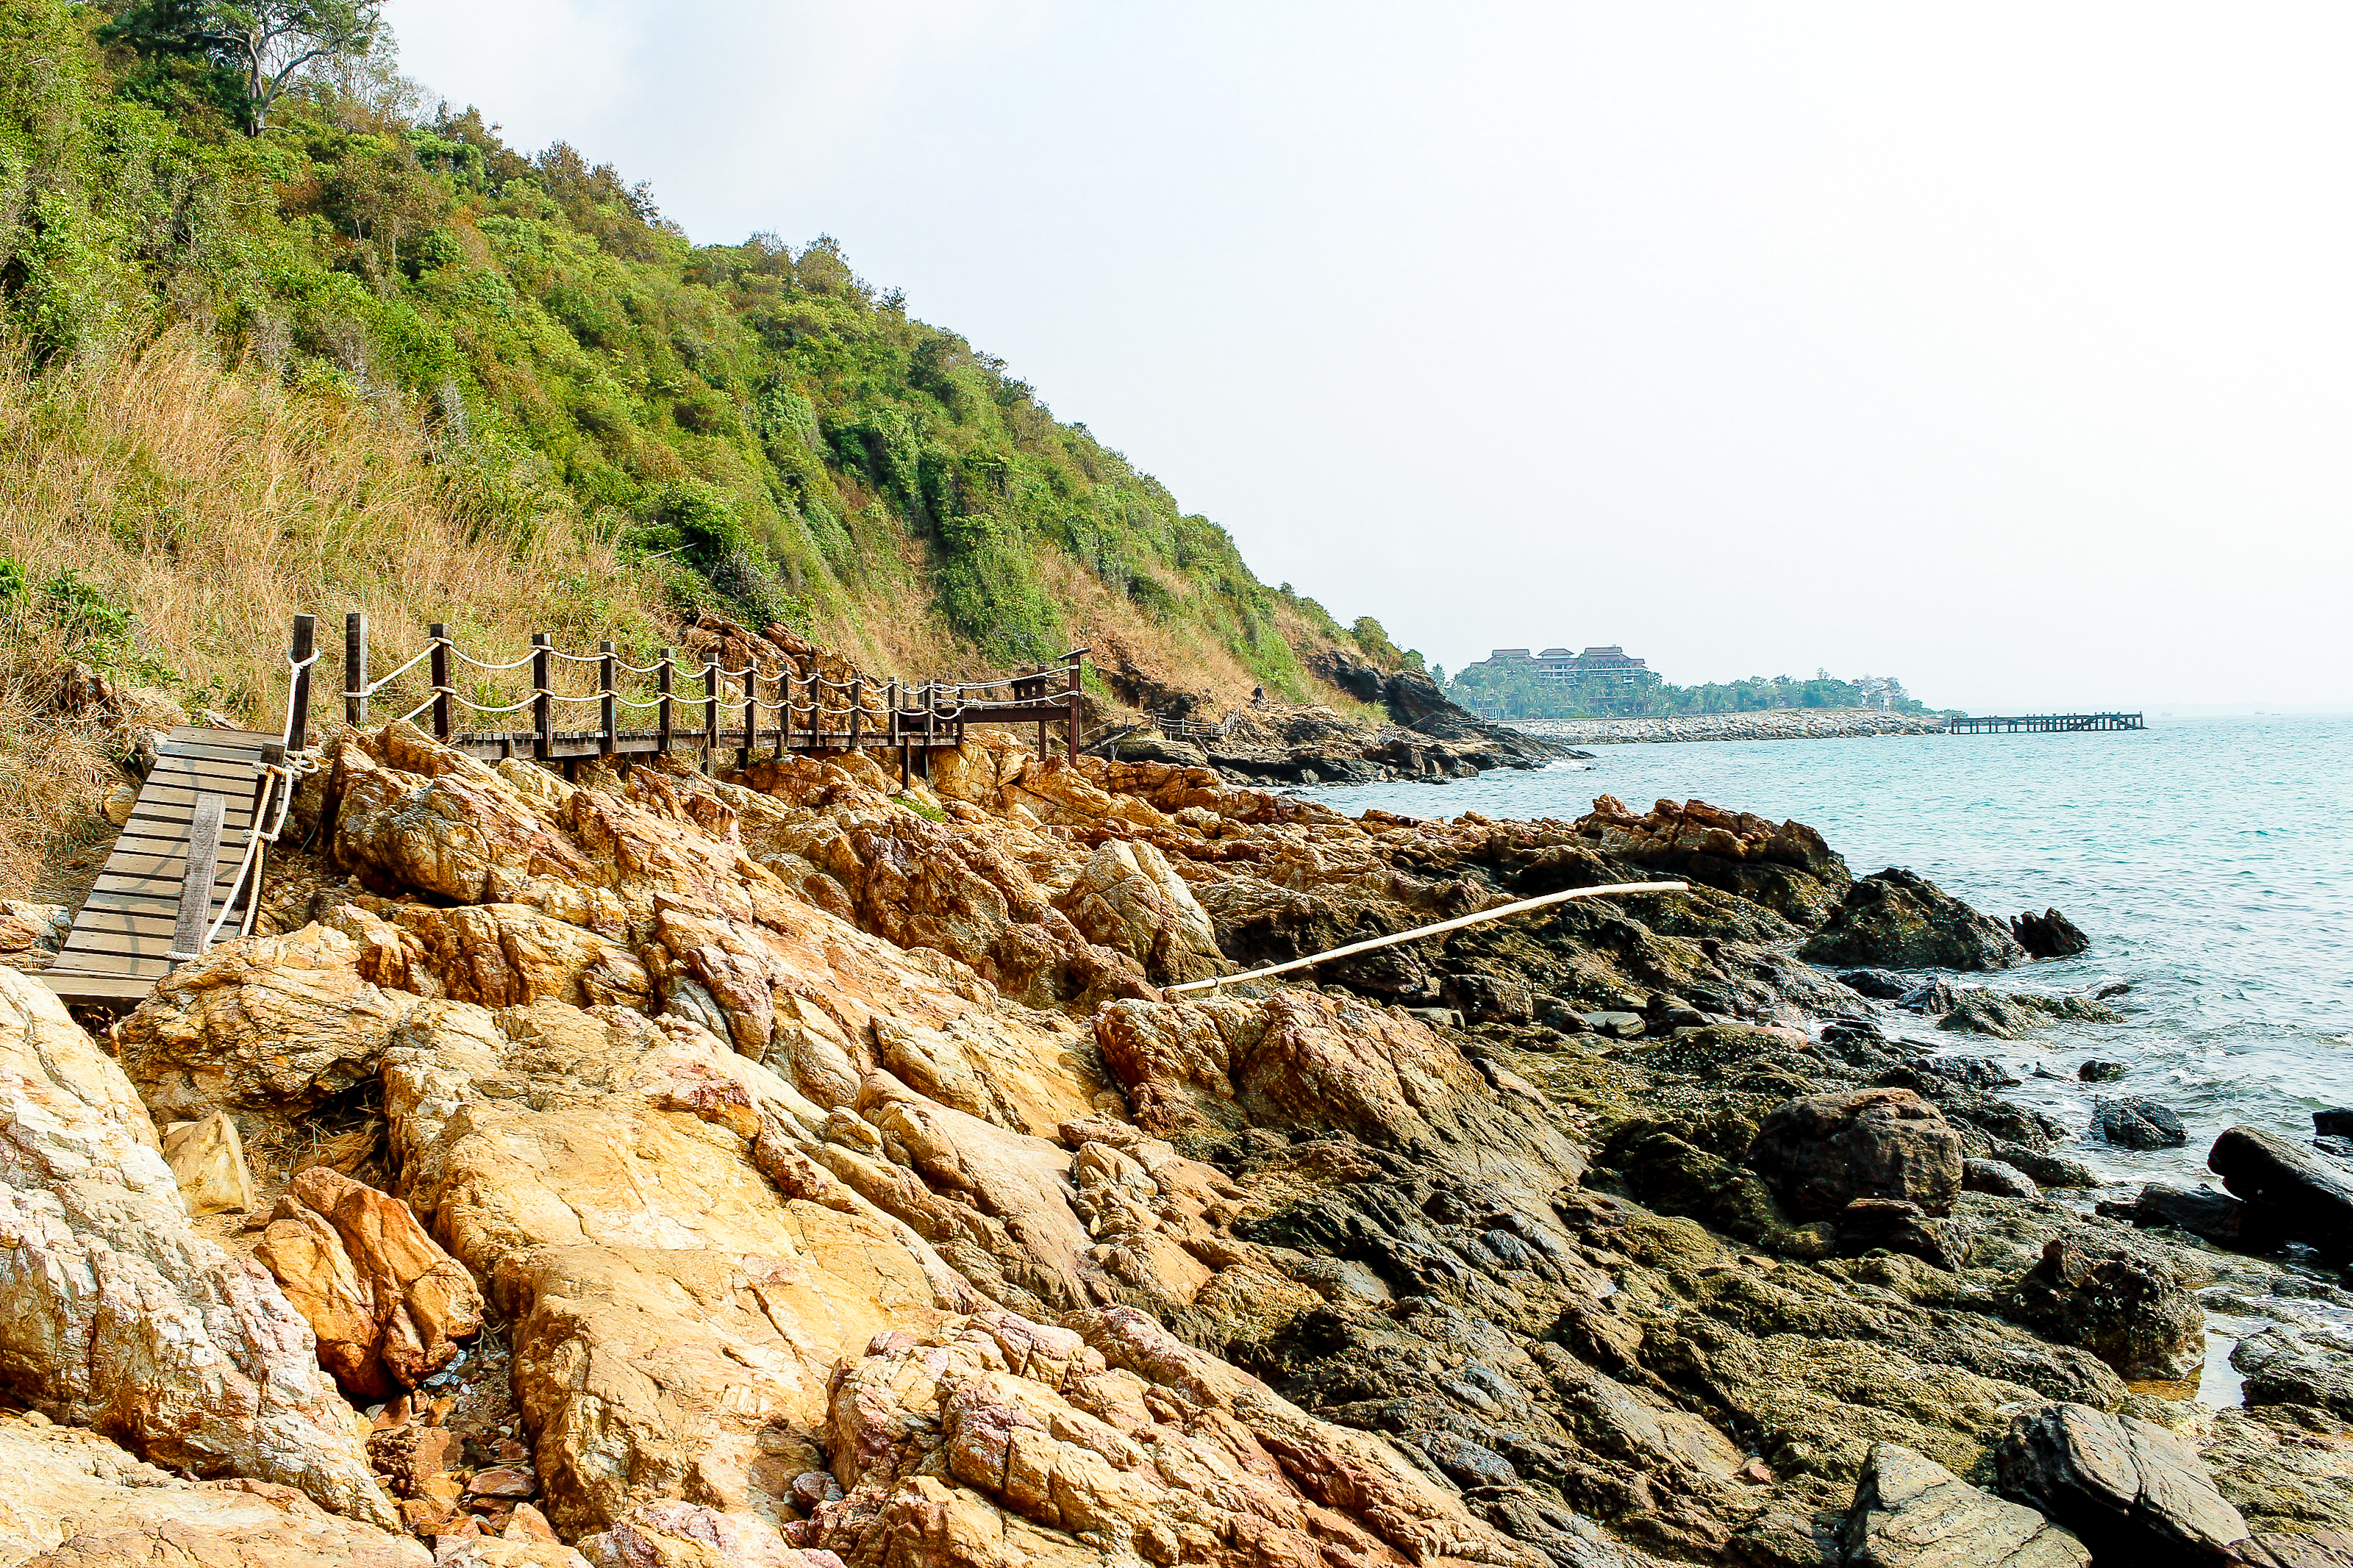
thailand, nature, sea, landscape, travel, summer, background, sky, beautiful, water, ocean, beach, rayong, blue, park, khao, ya, national, view, seascape, rock, wave, samet, vacation, natural, tourism, coast, sand, bay, shore, promontory, cliff, coastal and oceanic landforms, terrain, headland, wood, geology, outcrop, cape, bedrock, klippe, tree, cove, formation, plant community